City of Birmingham Symphony Orchestra

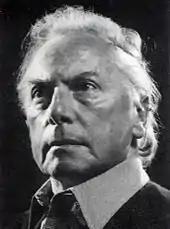
Andrzej Panufnik

In September 1956, Schwarz announced that he would be leaving the CBSO for the BBC Symphony Orchestra at the end of the following season. Press speculation about a successor centred on Hugo Rignold, but it was George Hurst and Andrzej Panufnik who were given trial concerts the following December, and Panufnik who was subsequently appointed after a performance described in the CBSO's official history as "sensationally successful". Panufnik was best known as a composer, but had built a career as a conductor with the Kraków Philharmonic Orchestra and Warsaw Philharmonic Orchestra in his native Poland before defecting to England in 1954. His first season in Birmingham was highly adventurous, featuring the British premieres of works by Ernest Bloch, Gian Francesco Malipiero and Ferenc Farkas. Many early English works for small chamber ensembles were included alongside later classical and romantic repertoire, and some concerts would start with only 13 players on the platform.